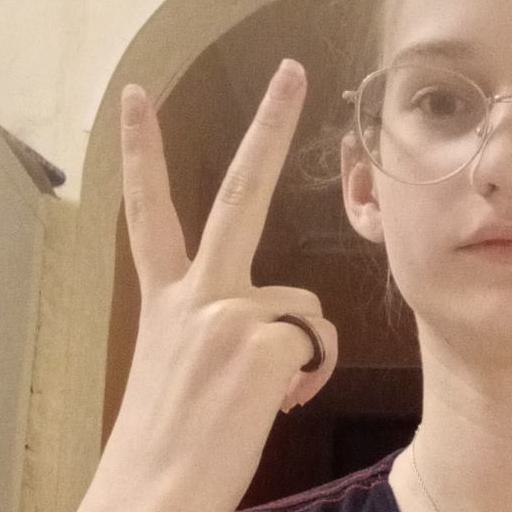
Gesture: peace_inverted